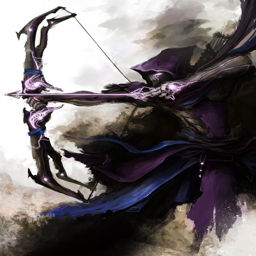
in this rad fan art , the avengers get the treatment